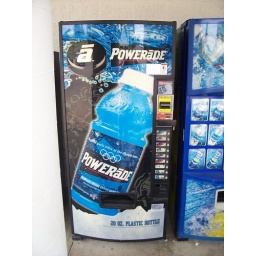
A blue Olympic Powerade machine in McArthur, Ohio.